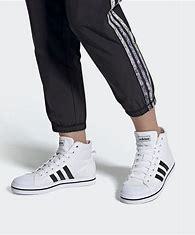
Brand: adidas
Model: neo Adidas NEO Bravada